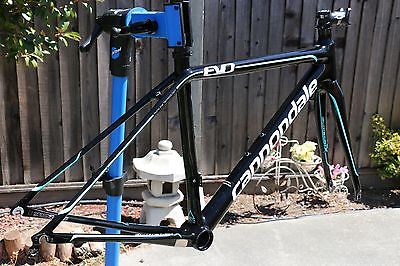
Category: bicycle